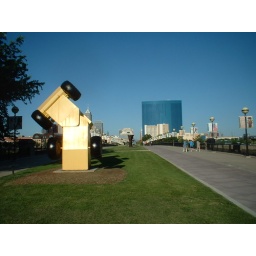
the monument bridge over the white river